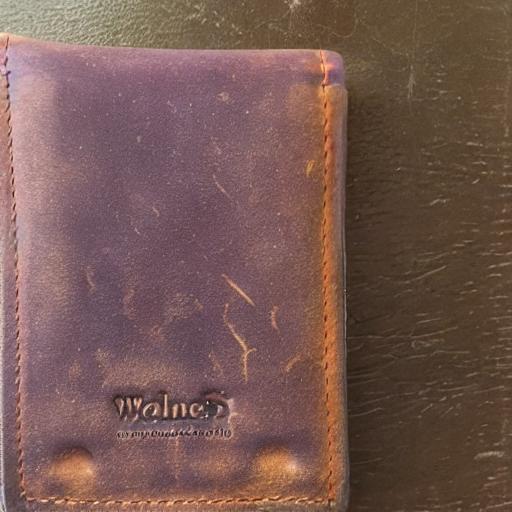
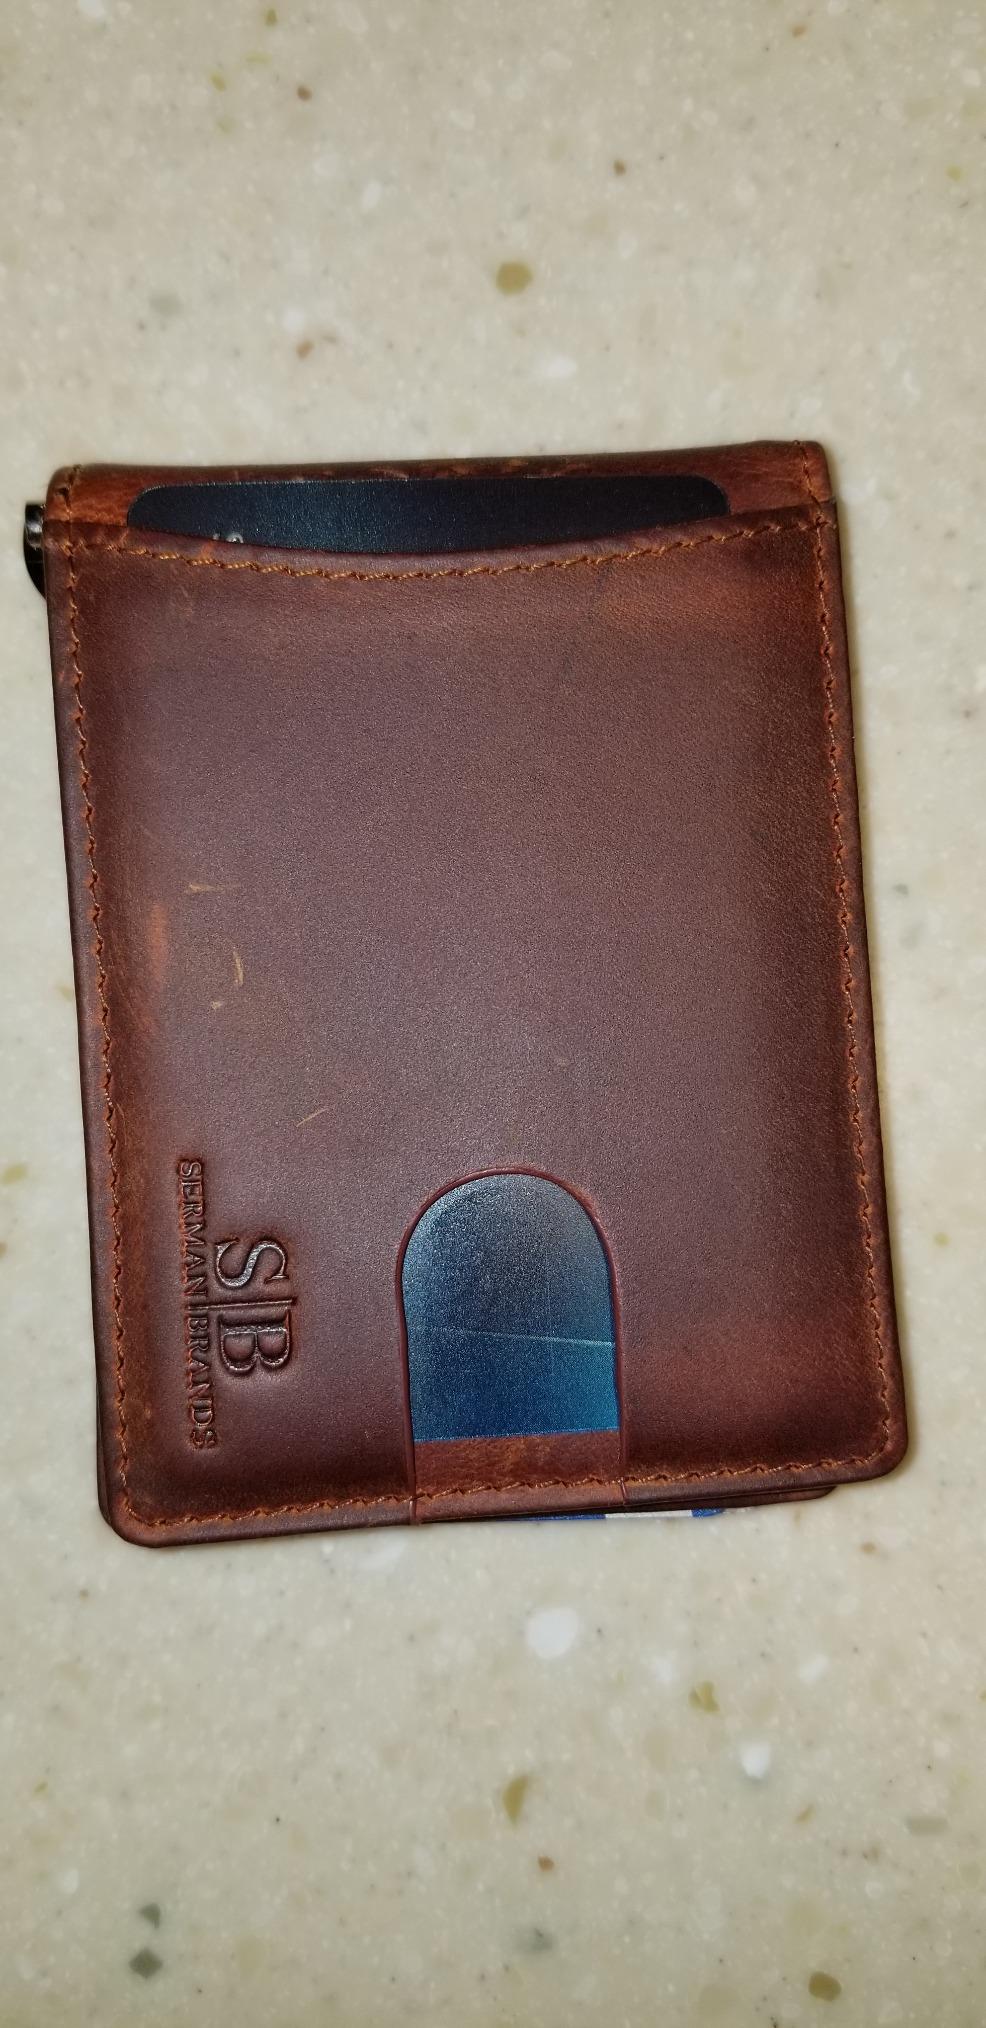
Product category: accessories_wallet
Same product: no